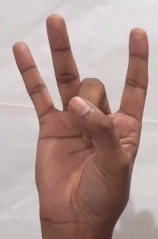
ASL sign: 8